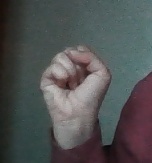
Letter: saad